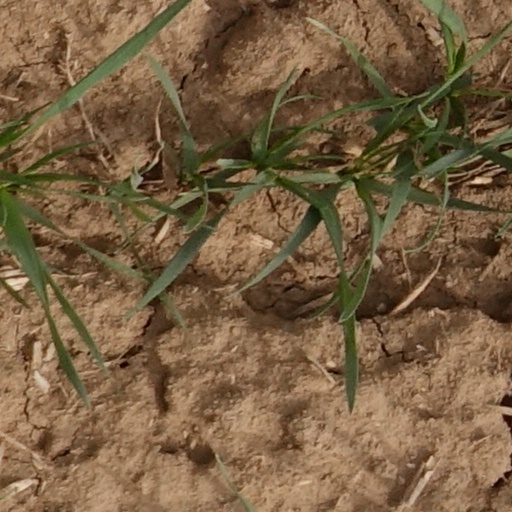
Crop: wheat